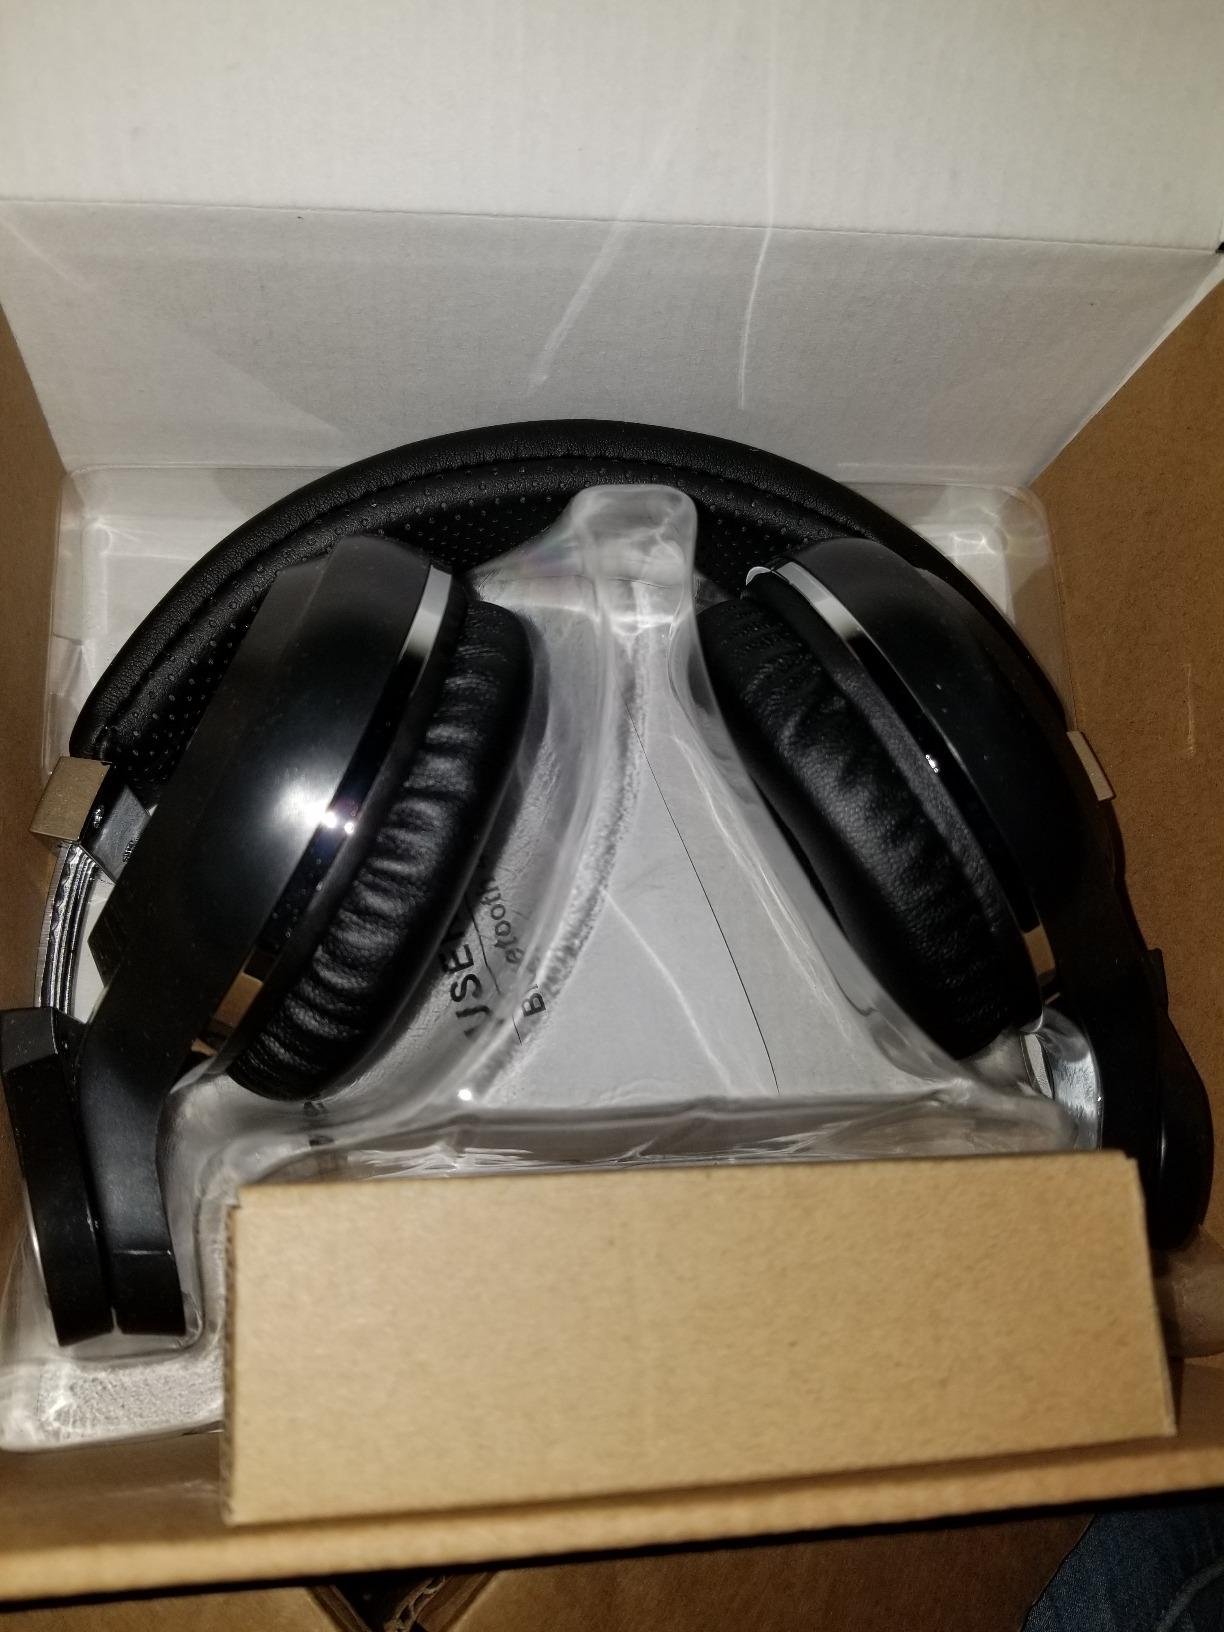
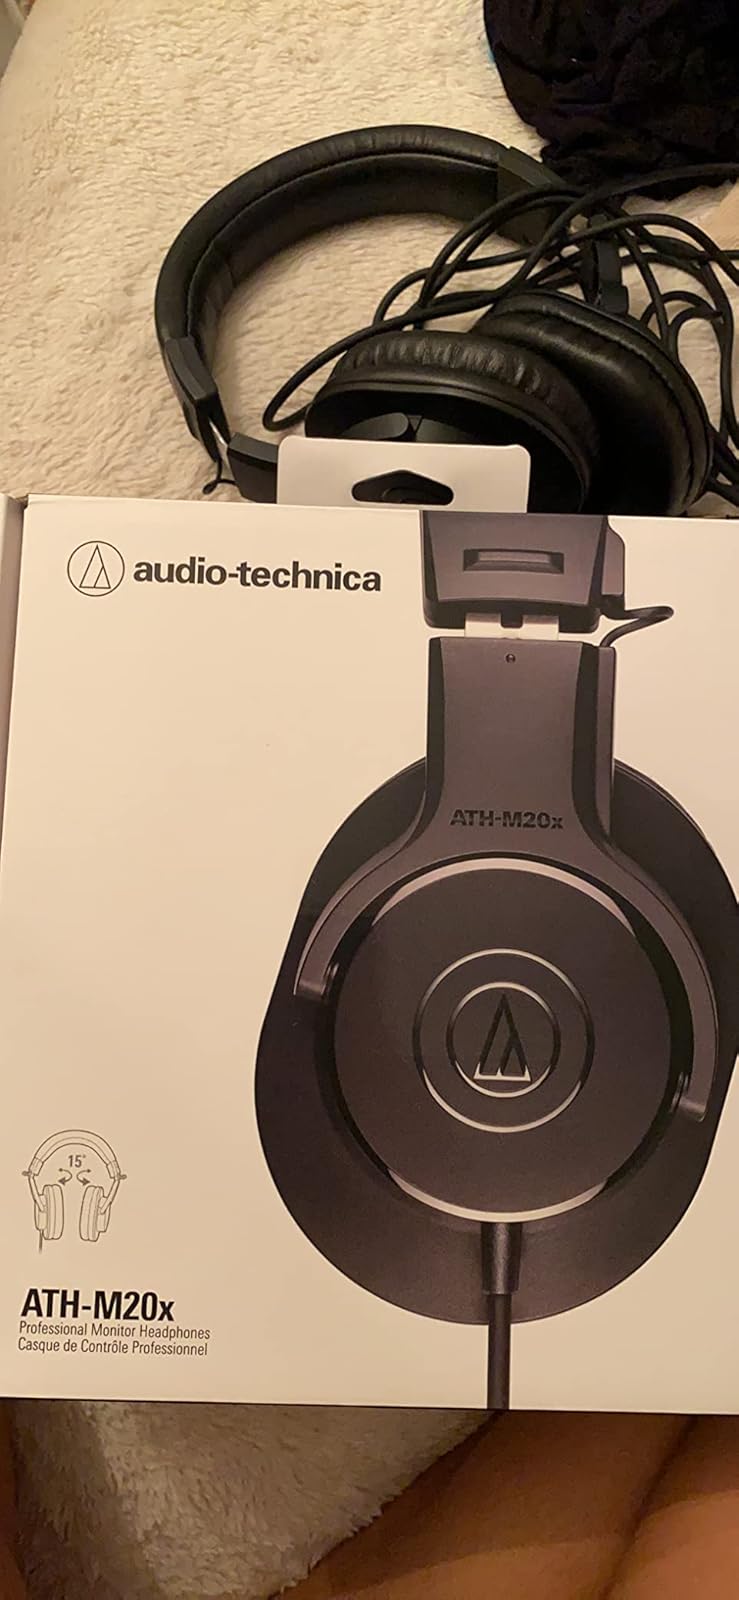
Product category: headphones
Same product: no